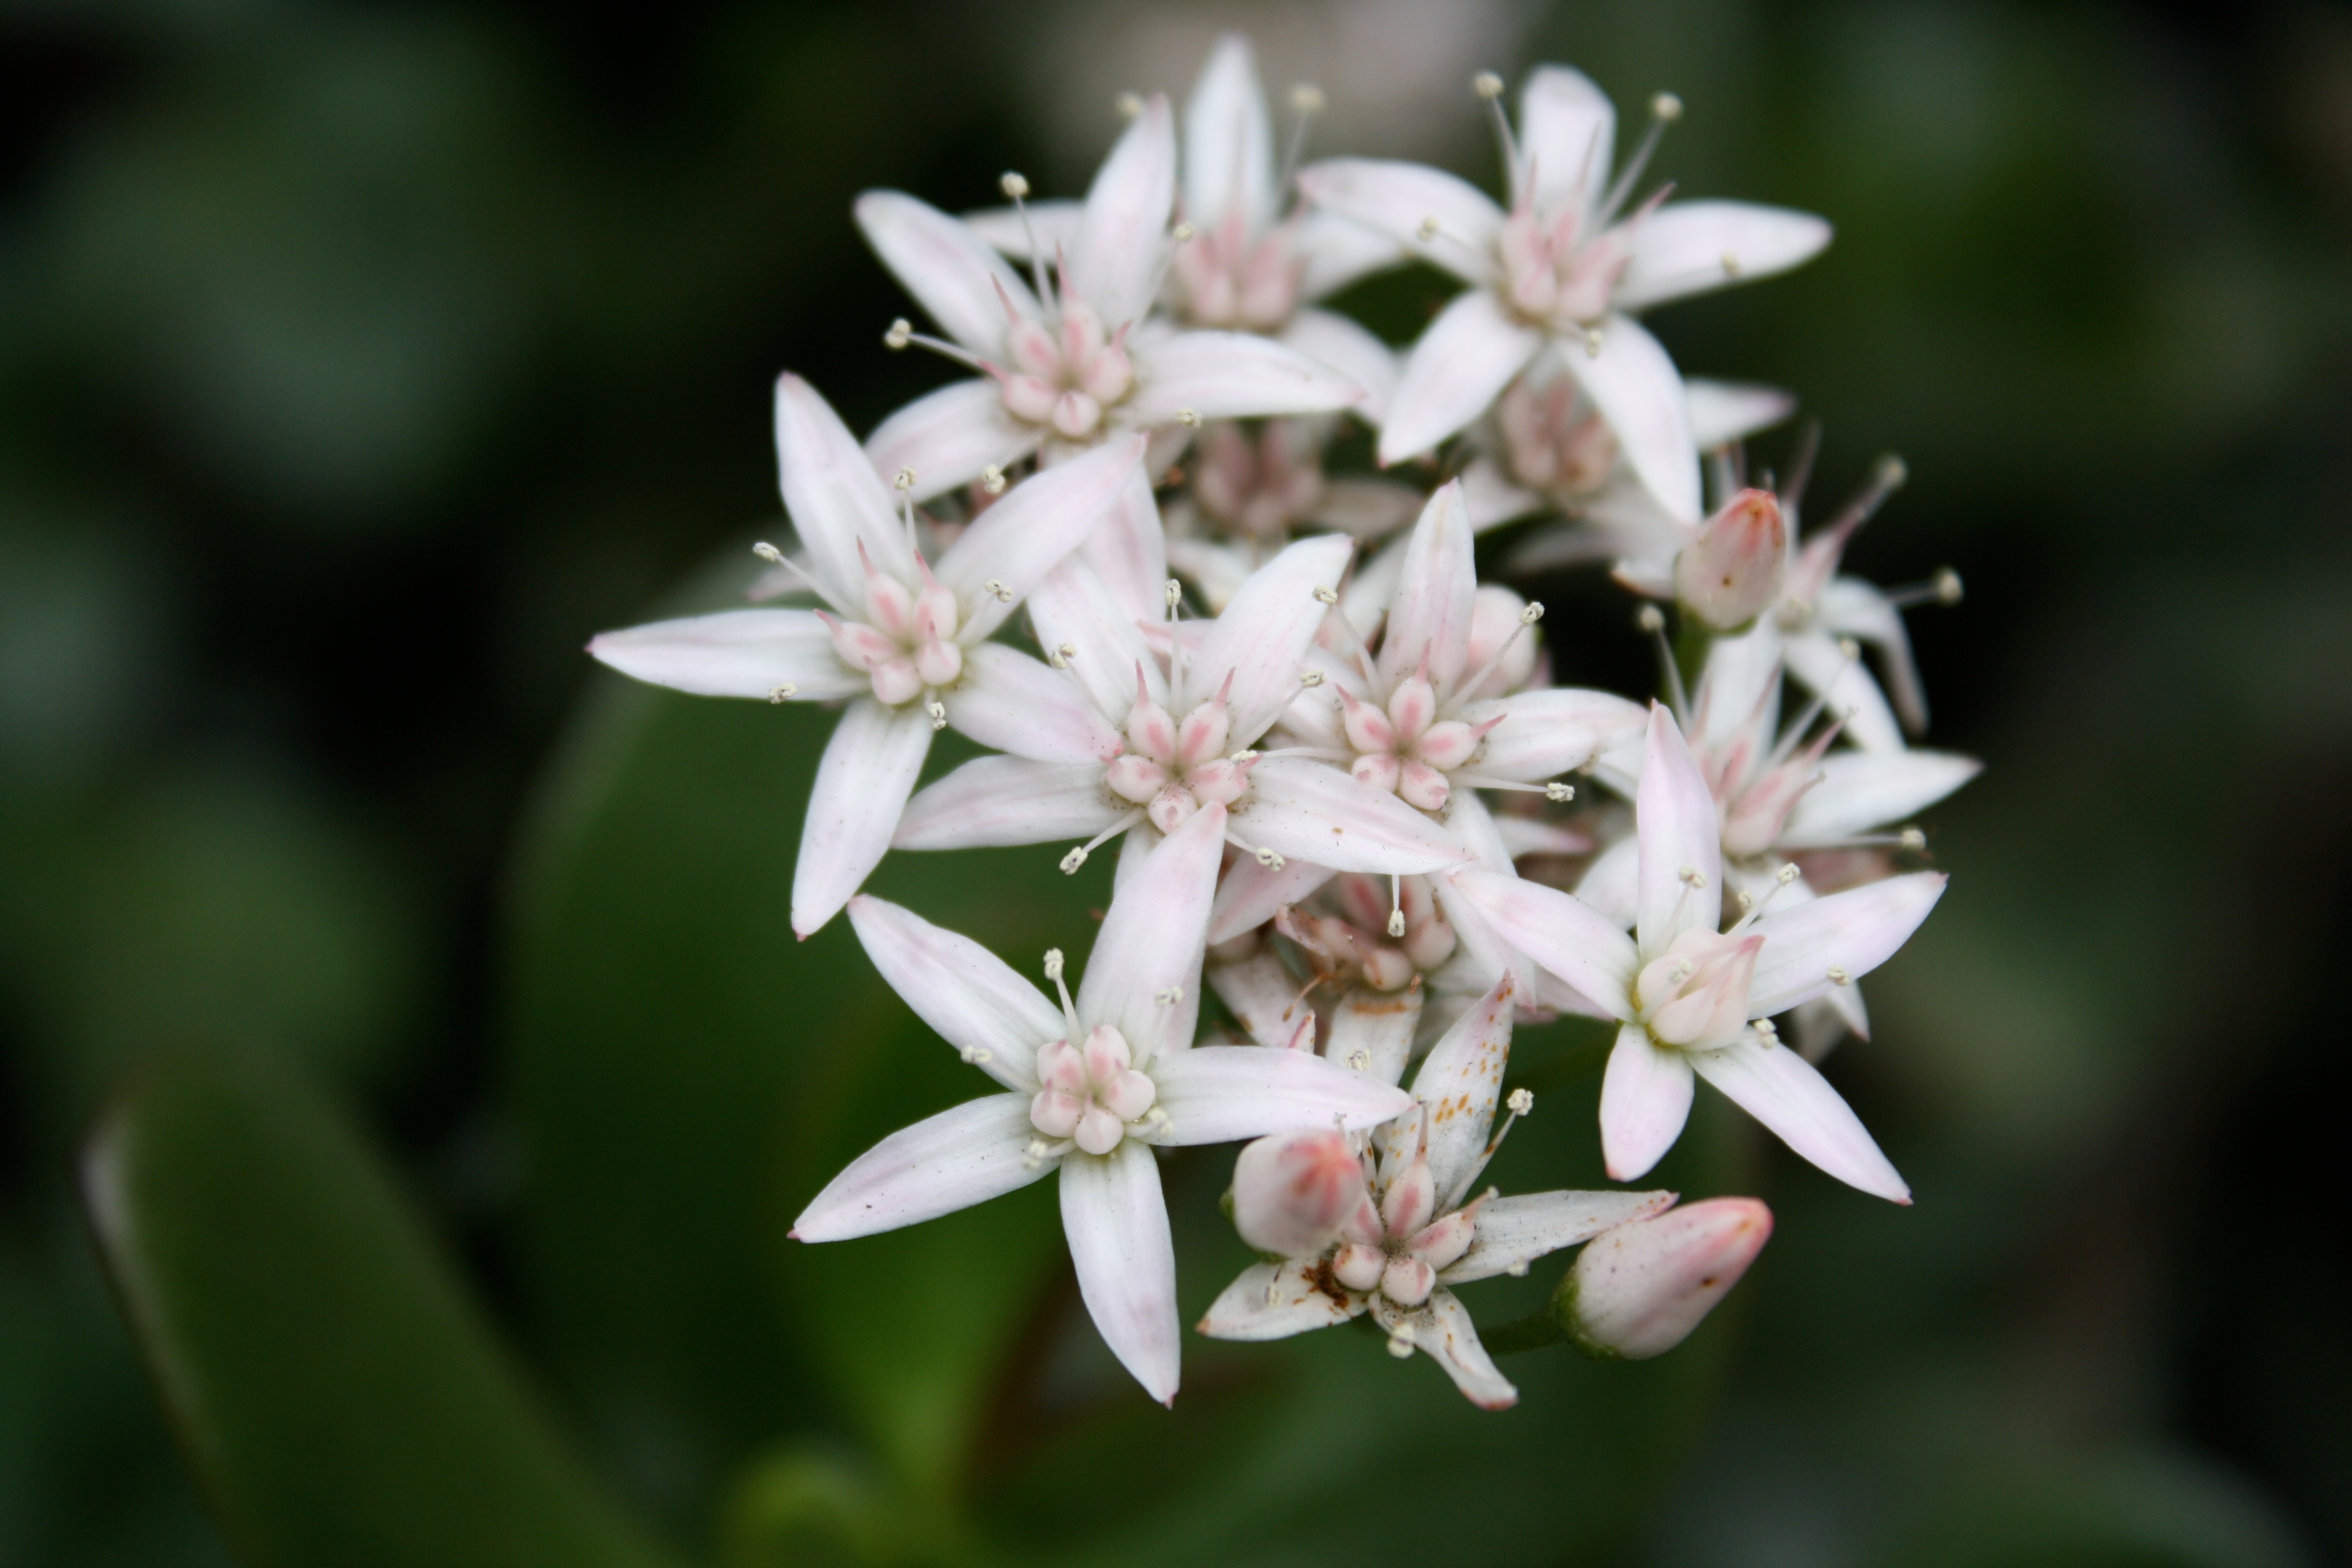
nature, blossom, plant, flower, herb, produce, botany, flora, wildflower, close up, shrub, macro photography, jasmine, flowering plant, land plant, branched asphodel